J. J. Mikkola

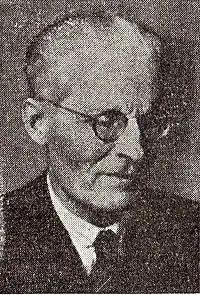
J.J. Mikkola as he appeared near the end of his life.

Jooseppi Julius (J. J.) Mikkola (July 6, 1866, Ylöjärvi – September 28, 1946, Helsinki), was a Finnish linguist and professor. Mikkola is regarded as one of the most important Finnish linguists of Slavic languages of his era.